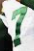
Number: 7